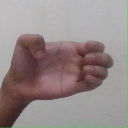
अक्षर: ख